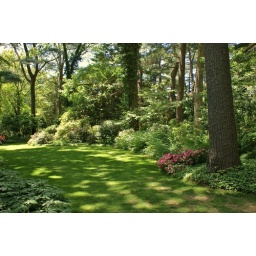
Azaleas and woodland plants under tall trees